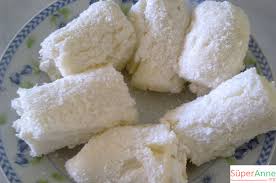
Yemek: lokum